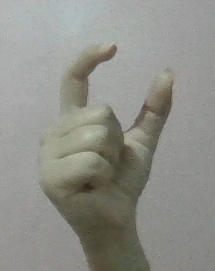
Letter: nun